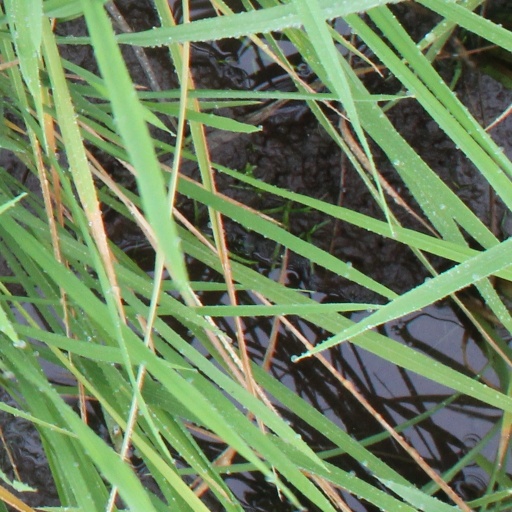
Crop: rice